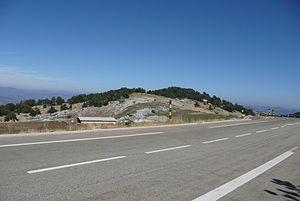
Le mont Serein est un sommet secondaire culminant à 1 437 m d'altitude, sur le versant septentrional du mont Ventoux.
Le cyclisme au mont Ventoux est pratiqué couramment, notamment dans le cadre du Tour de France. La position géographique peut rendre cette montée pénible en raison de la chaleur et du mistral notamment, en plus du profil raide.
Beaumont-du-Ventoux est une commune française située dans le département de Vaucluse, en région Provence-Alpes-Côte d'Azur.
Le mont Ventoux est un sommet situé dans le département français de Vaucluse en région Provence-Alpes-Côte d'Azur. Culminant à 1 910 mètres, il fait environ 25 kilomètres de long sur un axe est-ouest pour 15 kilomètres de large sur un axe nord-sud. Surnommé le Géant de Provence ou le mont Chauve, il est le point culminant des monts de Vaucluse et le plus haut sommet de Vaucluse. Son isolement géographique le rend visible sur de grandes distances. Il constitue la frontière linguistique entre le nord et le sud-occitan.